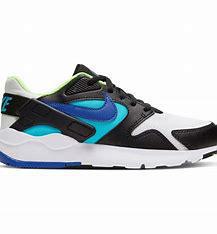
Brand: Nike
Model: LD Victory